Yonekura Masakoto

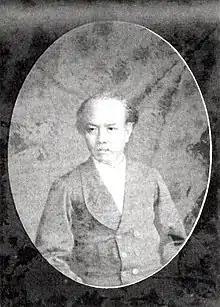

was the 8th and final "daimyō" of Mutsuura Domain in southern Musashi Province, Honshū, Japan (modern-day Kanagawa Prefecture) during the Bakumatsu period.